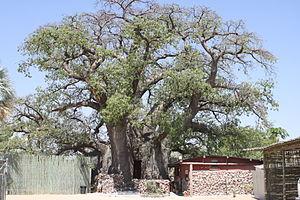
Le Baobab d'Ombalantu à Outapi, dans la région d'Omusati (Namibie). Afrikaans: Die reuse kremetartboom van Ombalantu, in Outapi, Omoesati, Namibië.
Cet article recense les monuments protégés au titre de monument national de Namibie. La Namibie compte 125 sites et monuments protégés ; 3 monuments ont été déprotégés.
Outapi, auparavant connue sous le nom d'Ombalantu, est une ville du nord de la Namibie, capitale de la Région Omusati.